Ocean College, Zhejiang University

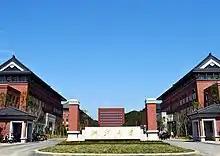
Main gate in 2015

Ocean College is a college under Faculty of Engineering of Zhejiang University (ZJU). Located on the Zhoushan Island, it was the first ZJU institution outside of Hangzhou. The college participated in several national ocean science projects, including the development of "Jiaolong" submersible. The college offers both undergraduate and postgraduate education, but undergraduates of the college will study at Zijingang campus for the first two years. The colleges offers courses in marine biology, oceanography, underwater technology and offshore engineering.